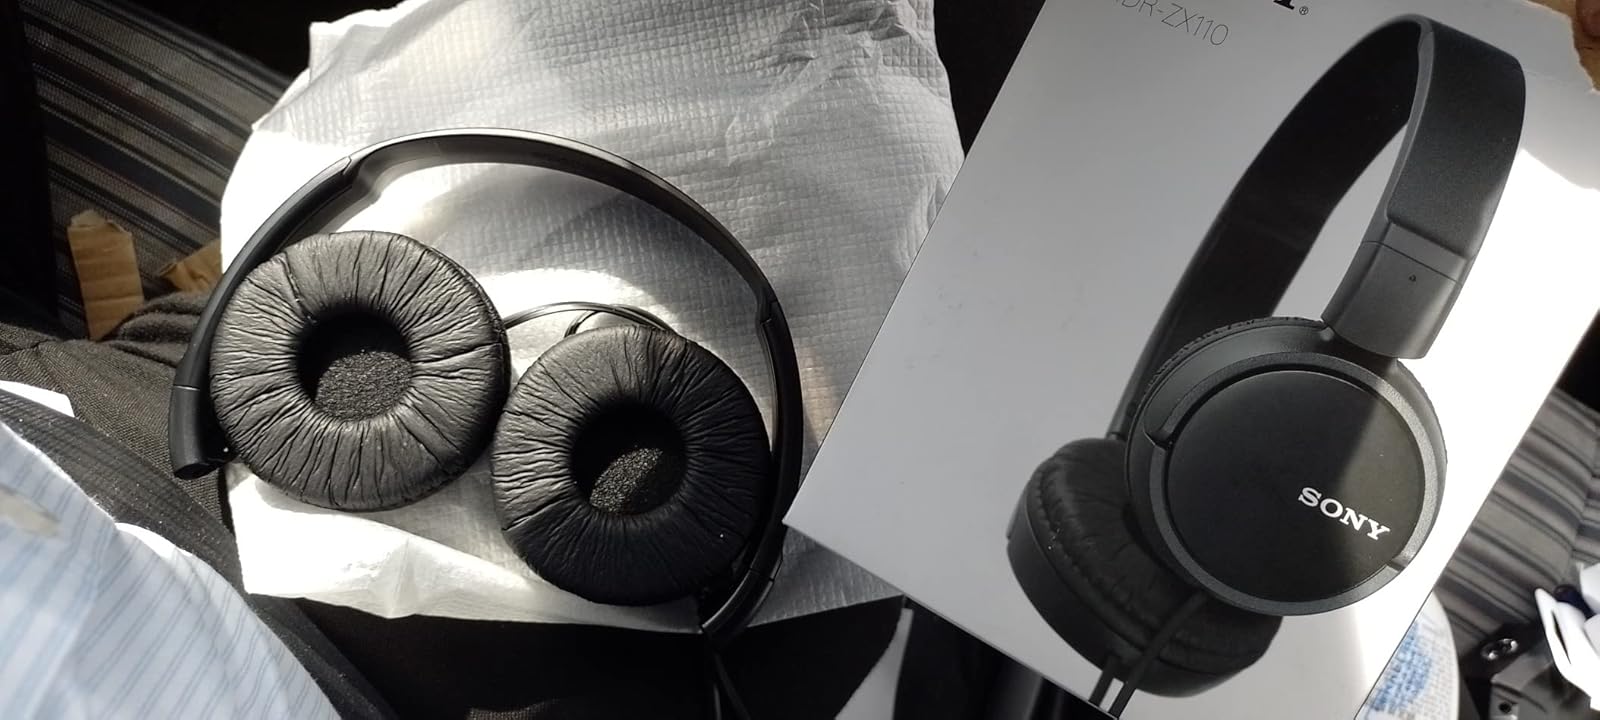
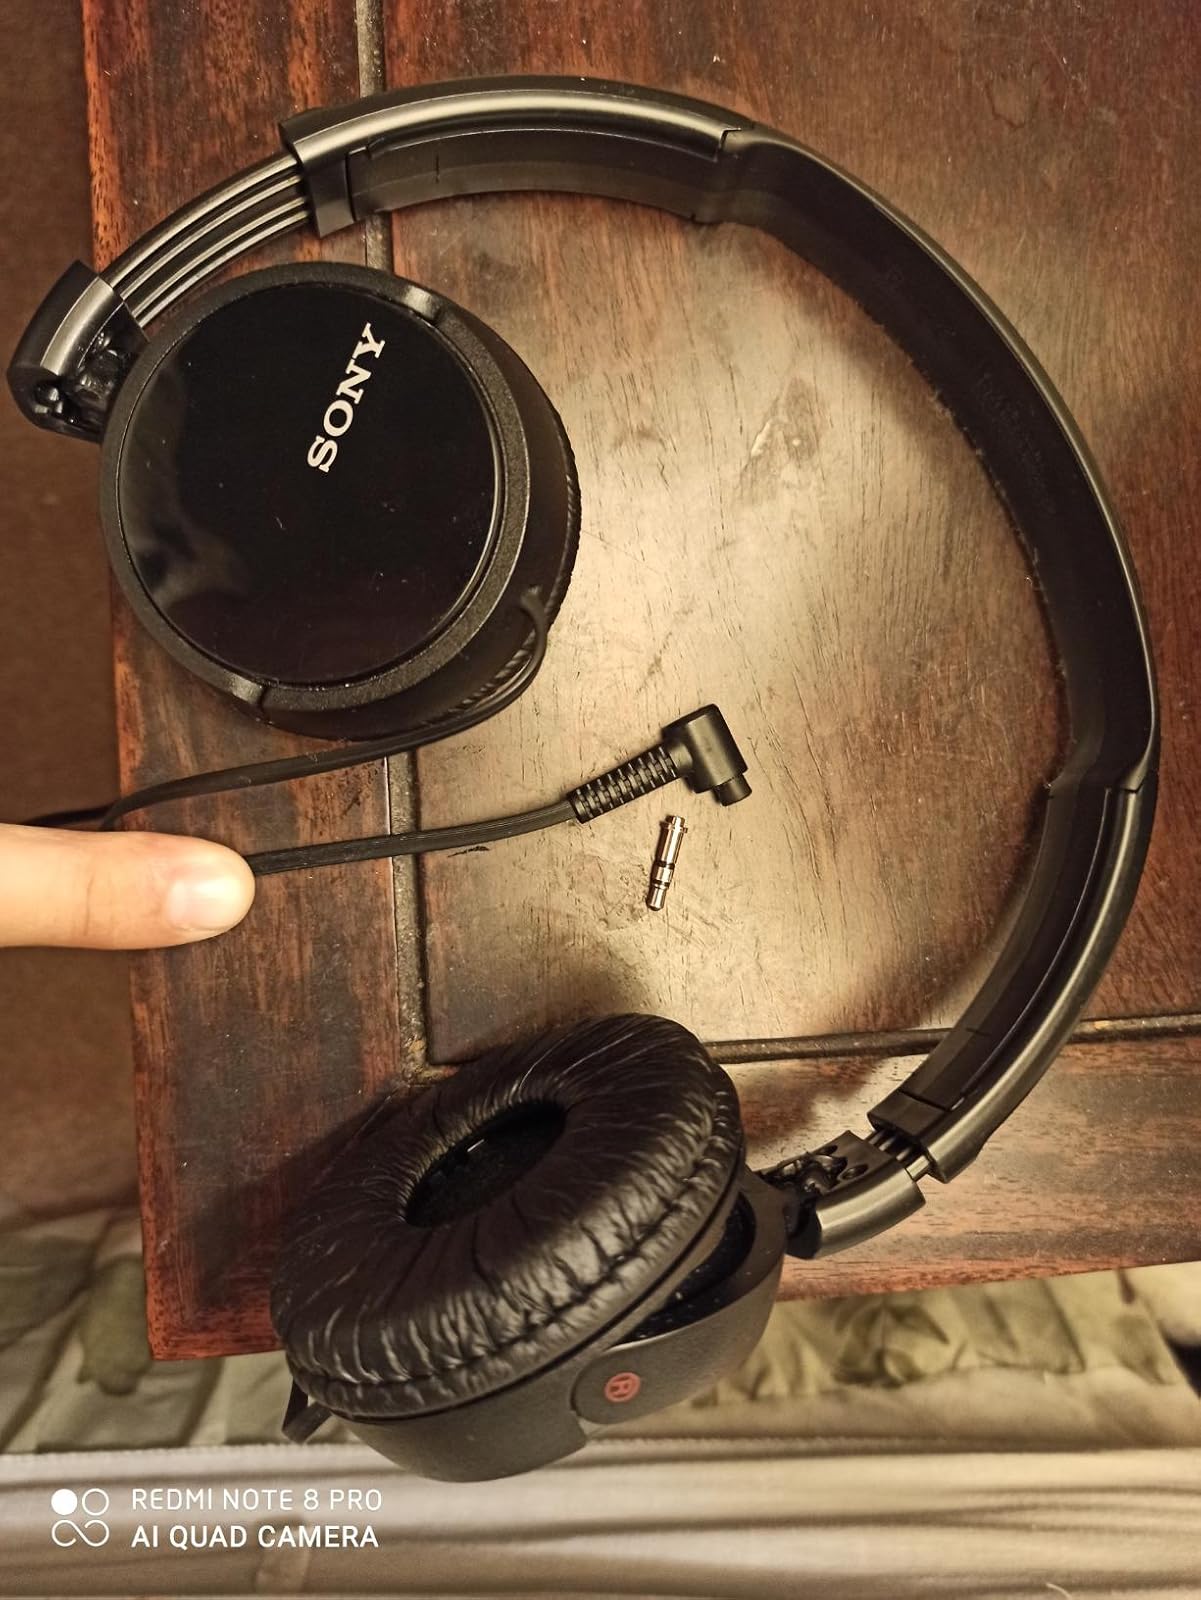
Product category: headphones
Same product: yes